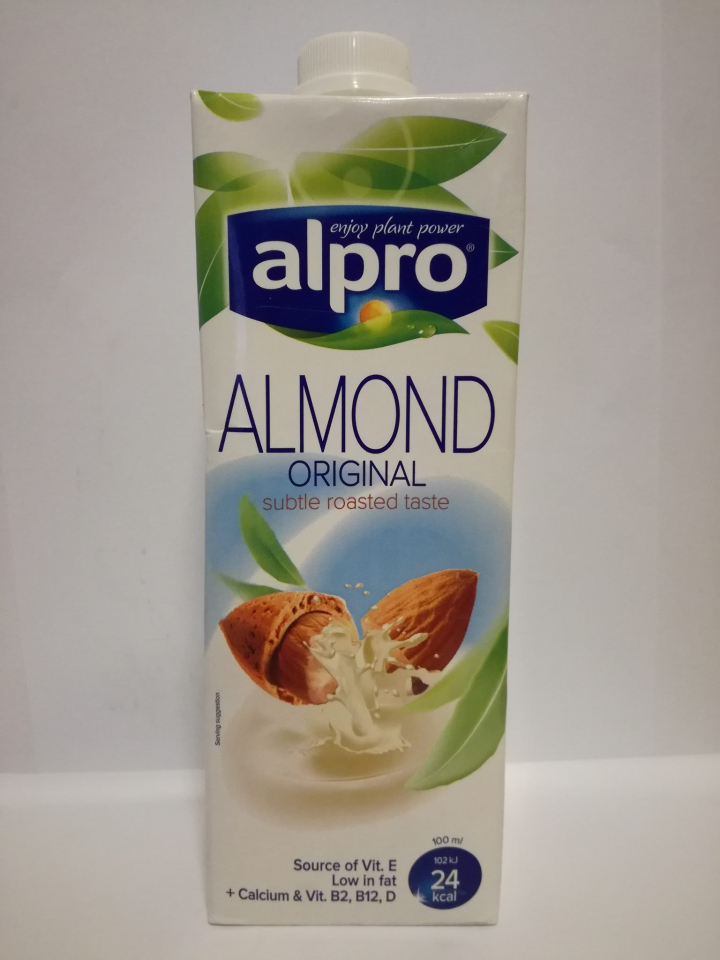
Waste category: cardboard